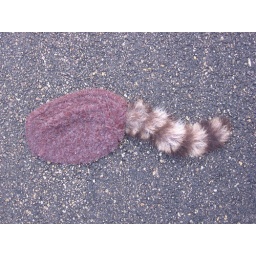
Crushed raccoon hat in the street near Foster Purple Line, Evanston